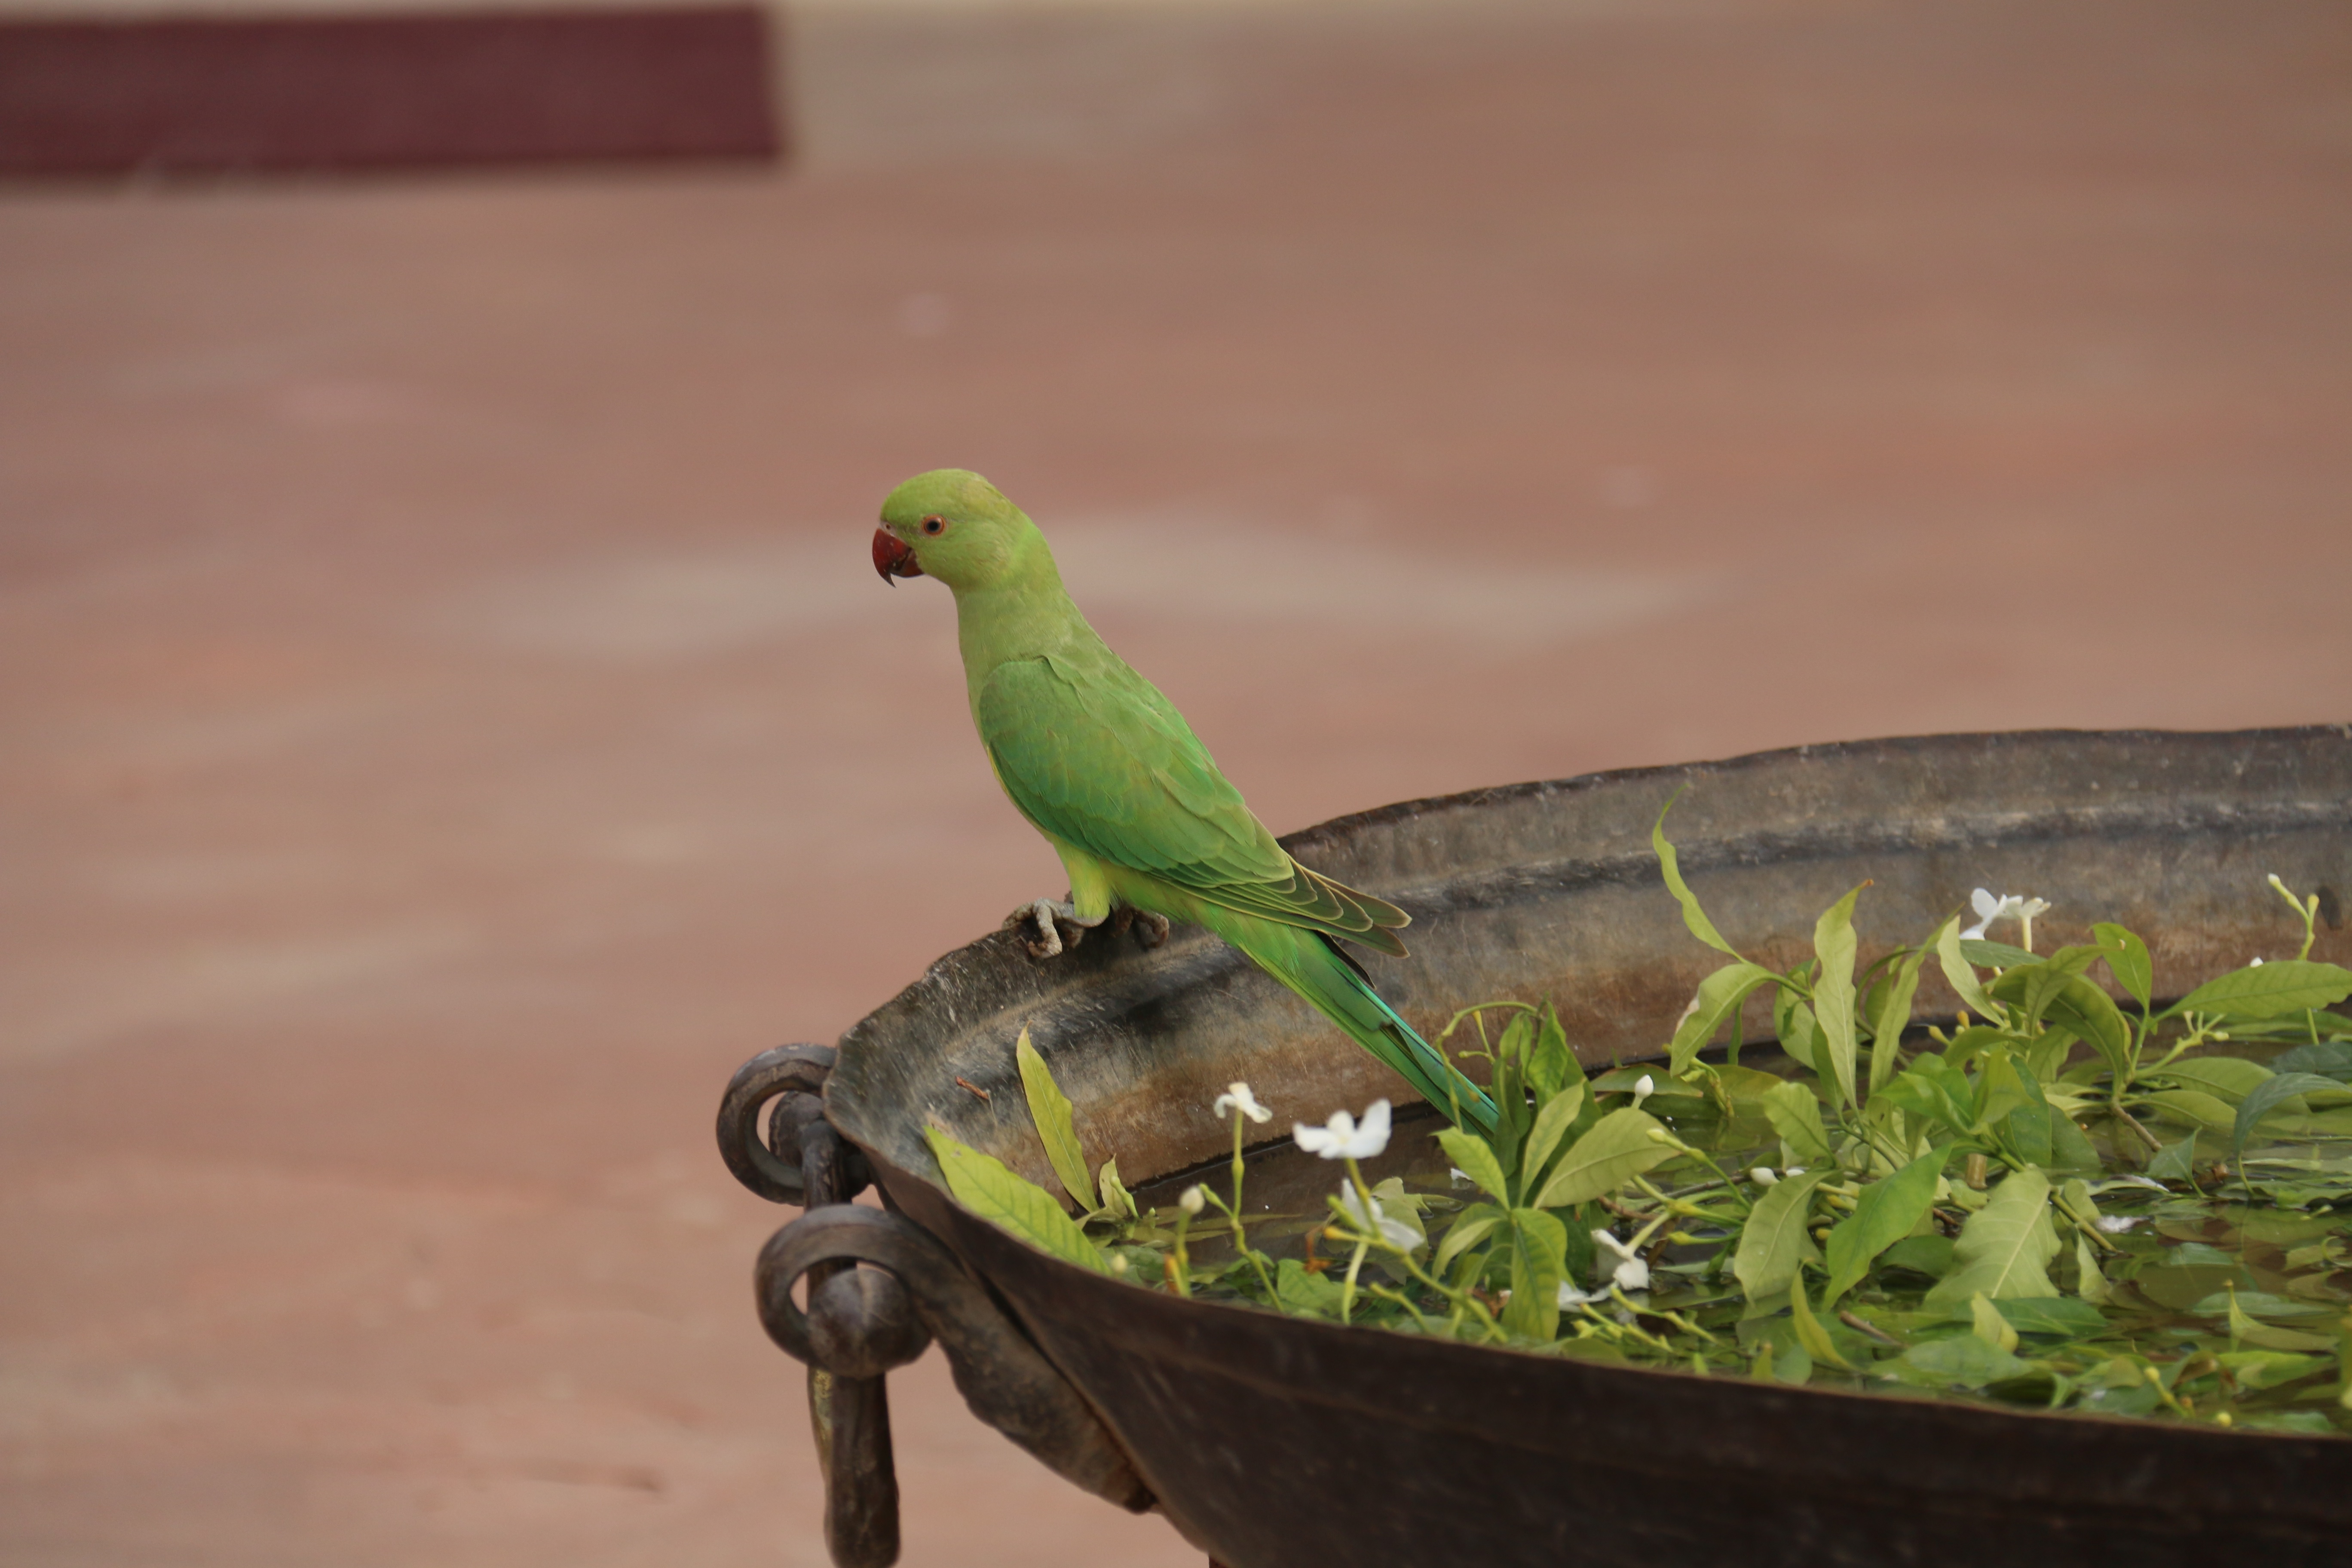
bird, wildlife, green, fauna, vertebrate, parrot, parakeet, common pet parakeet